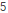
Number: 5